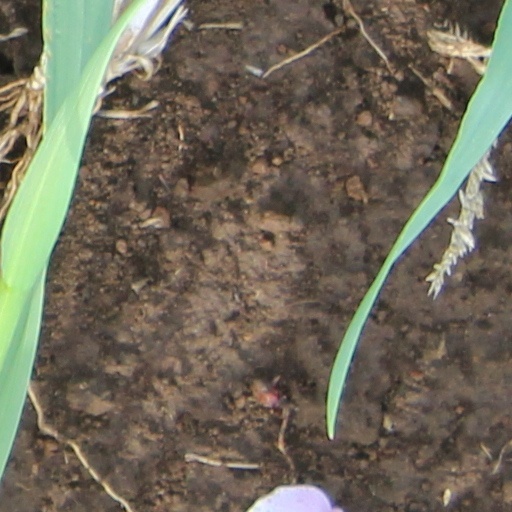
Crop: wheat